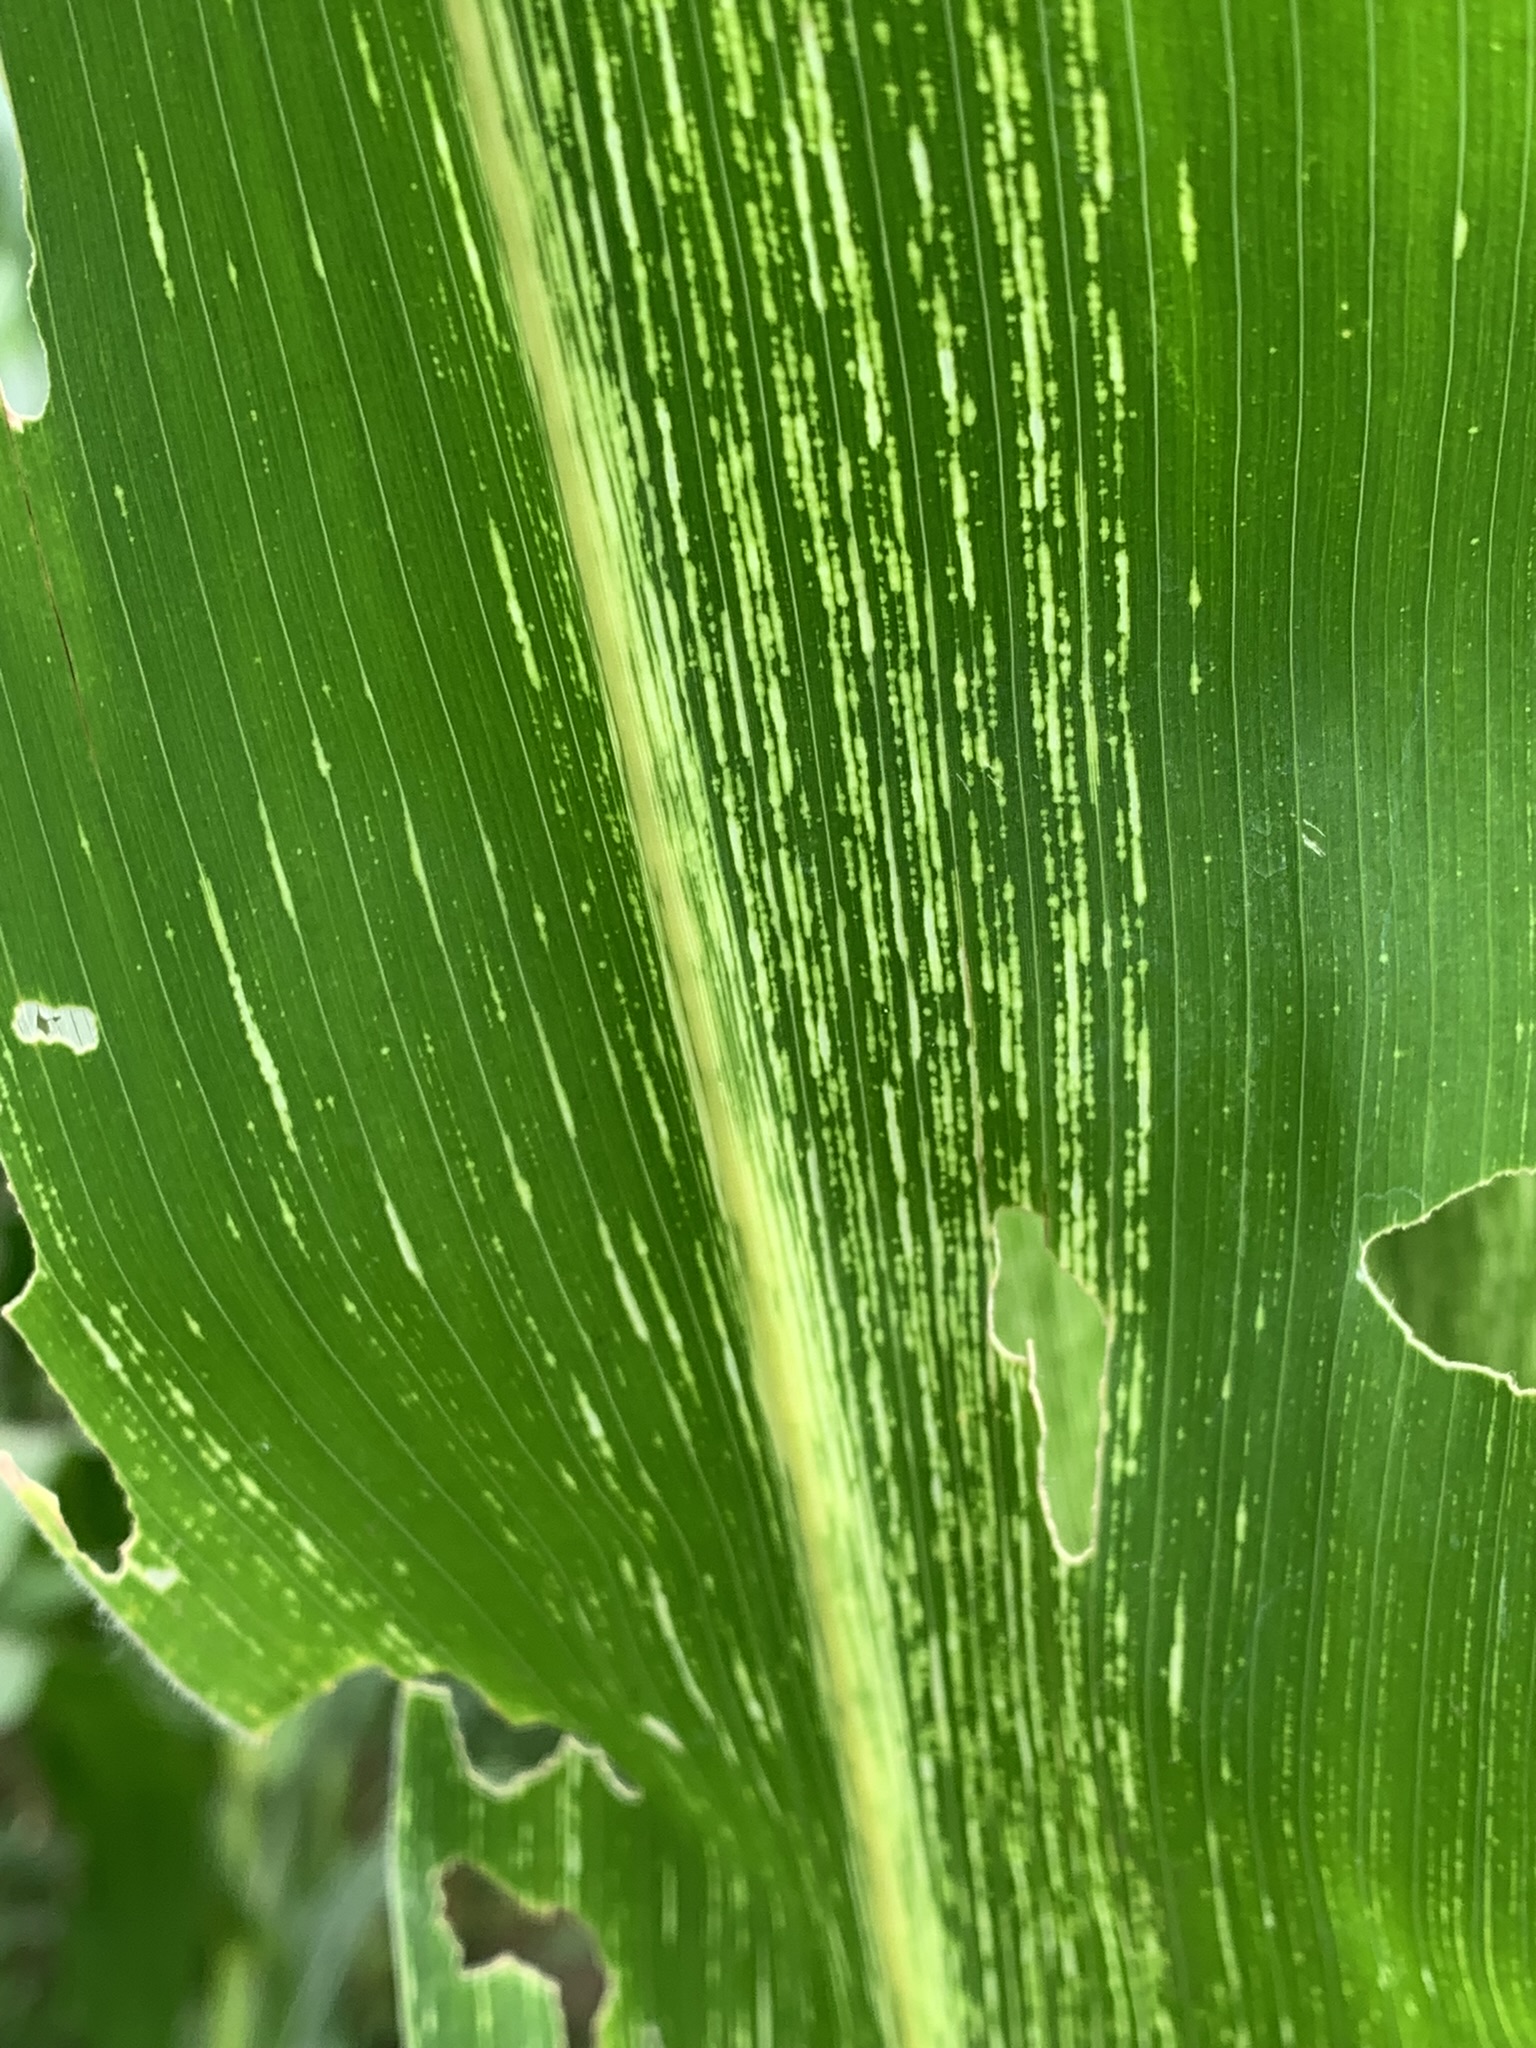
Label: MSV